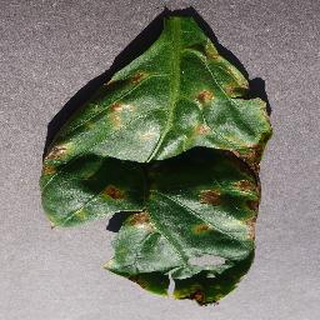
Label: bell_pepper_bacterial_spot